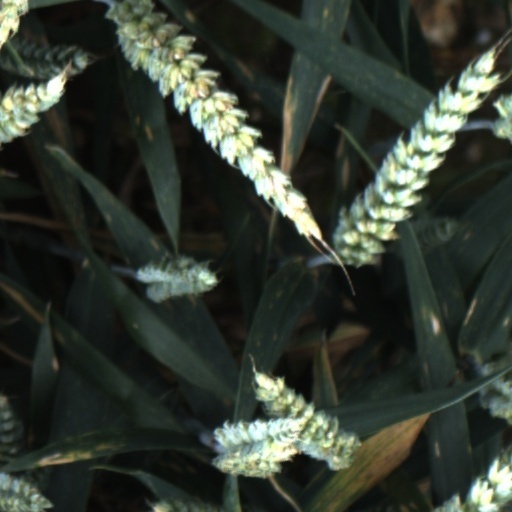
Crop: wheat